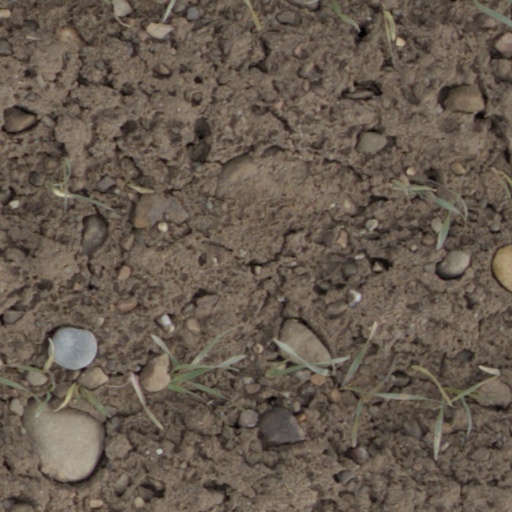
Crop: wheat